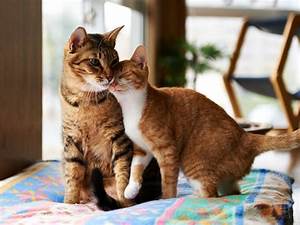
Label: cat